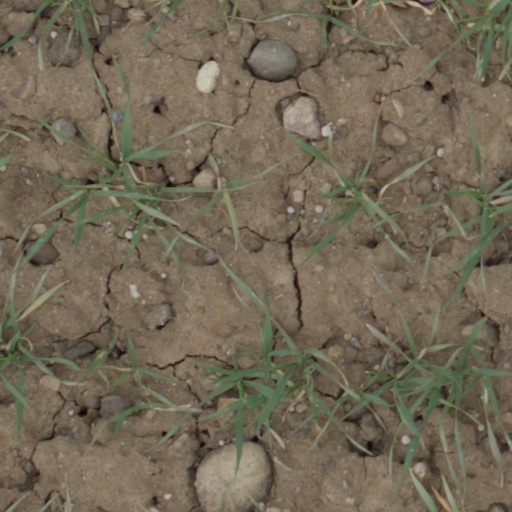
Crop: wheat